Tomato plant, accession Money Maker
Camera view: vertical (180 deg); turntable rotation: 210 degrees
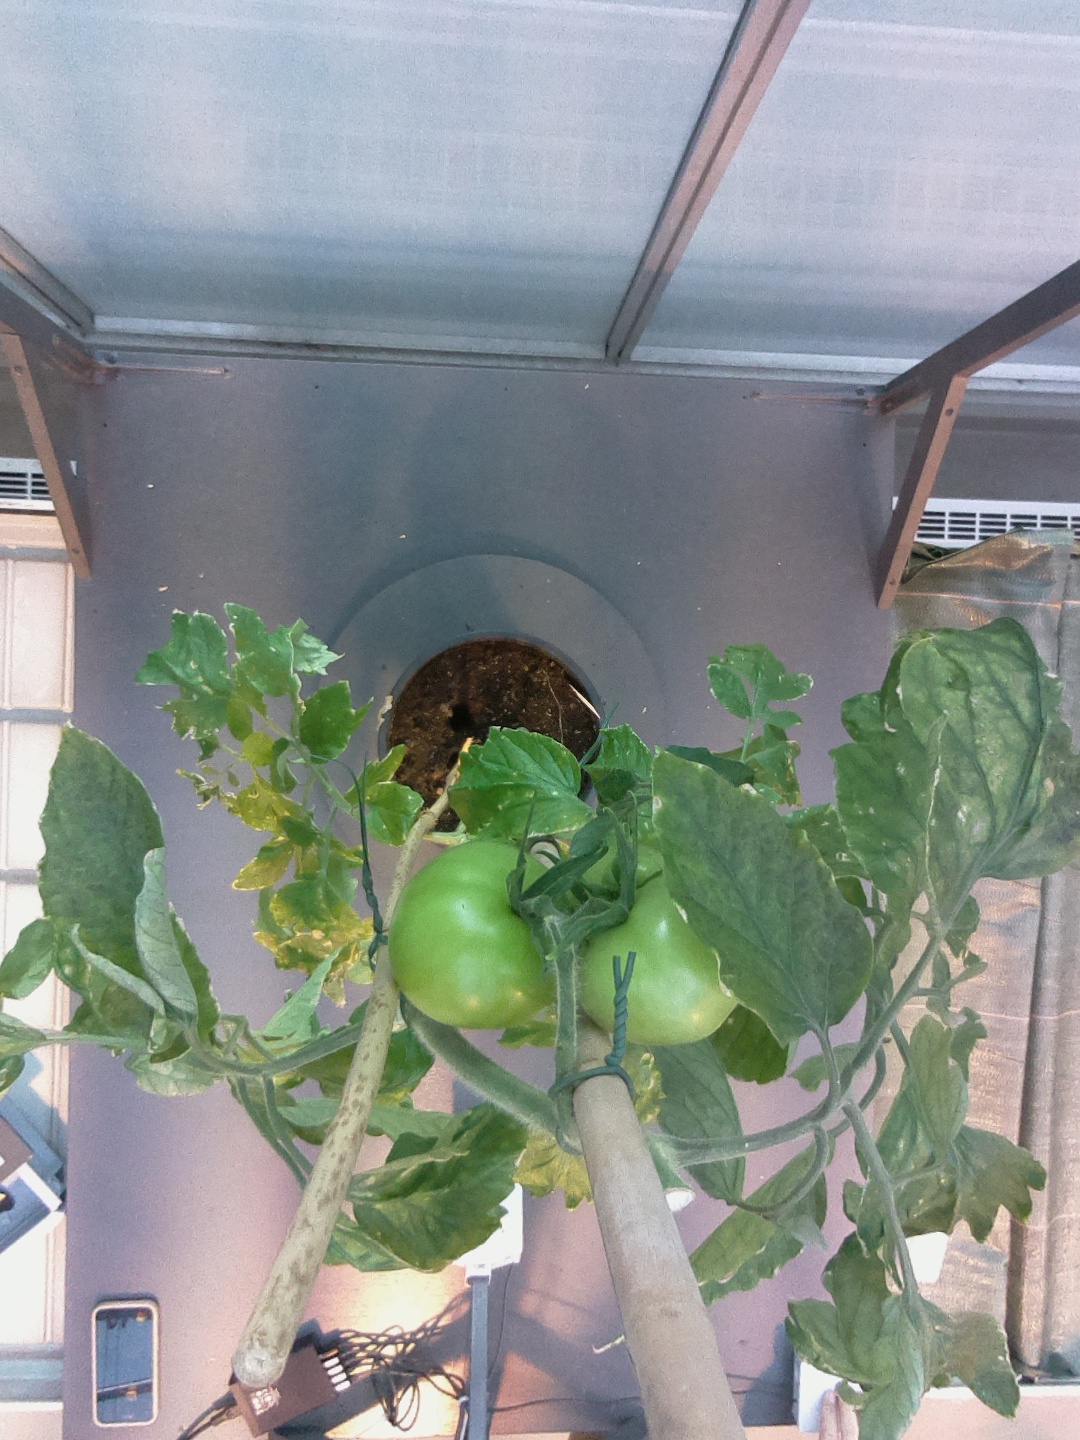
BBCH growth stage 78: 80% -90% of final fruit size